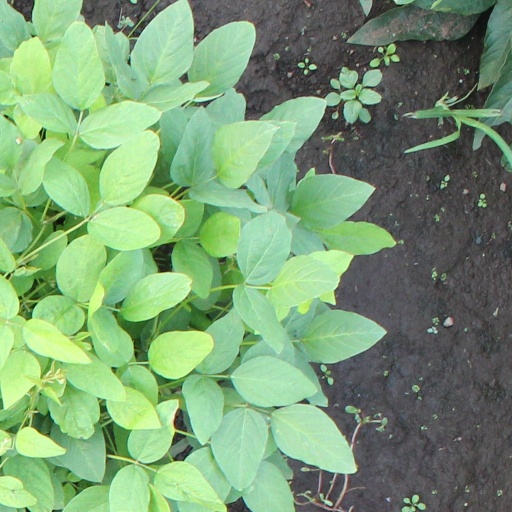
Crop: soybean